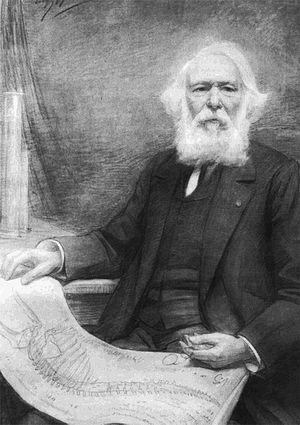
Pierre-Joseph Van Beneden (né le 19 décembre 1809 à Malines et mort le 8 janvier 1894 à Louvain) est un paléontologue et un zoologiste belge qui s'est spécialisé en parasitologie.
L'université d'État de Louvain a été fondée le 6 octobre 1817 à Louvain par le roi Guillaume Iᵉʳ, souverain du Royaume uni des Pays-Bas, et a fermé ses portes le 15 août 1835.